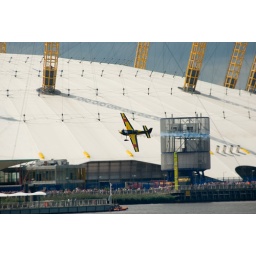
competitors at the red bull air race in london.